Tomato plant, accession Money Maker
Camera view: vertical (180 deg); turntable rotation: 0 degrees
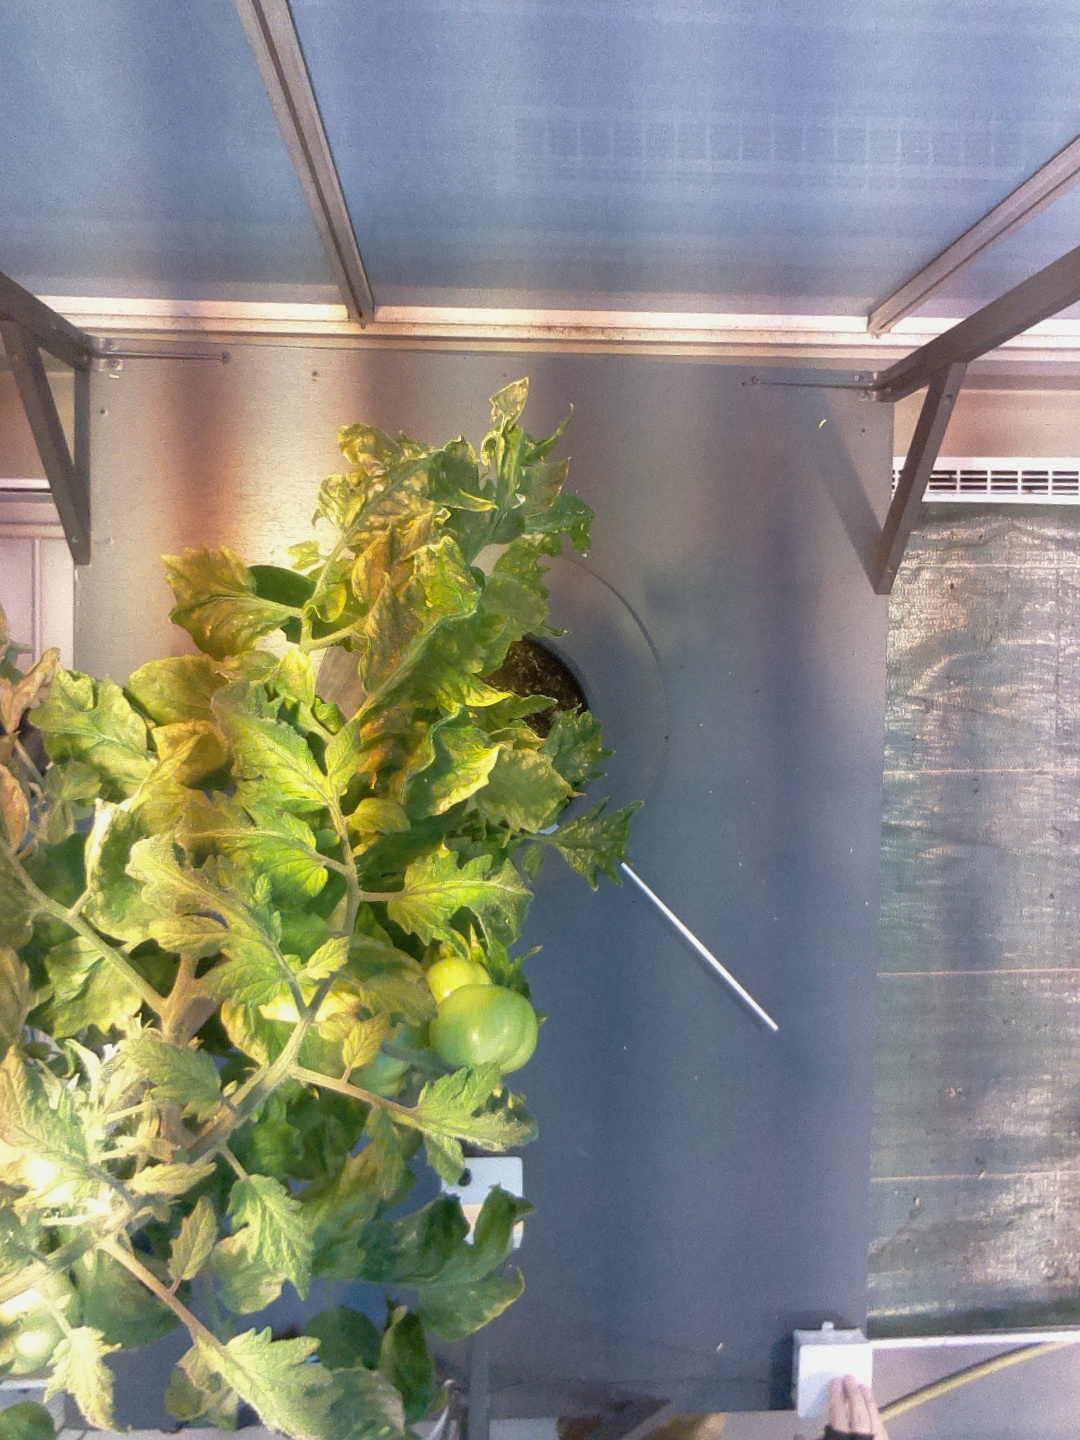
BBCH growth stage 78: 80% -90% of final fruit size